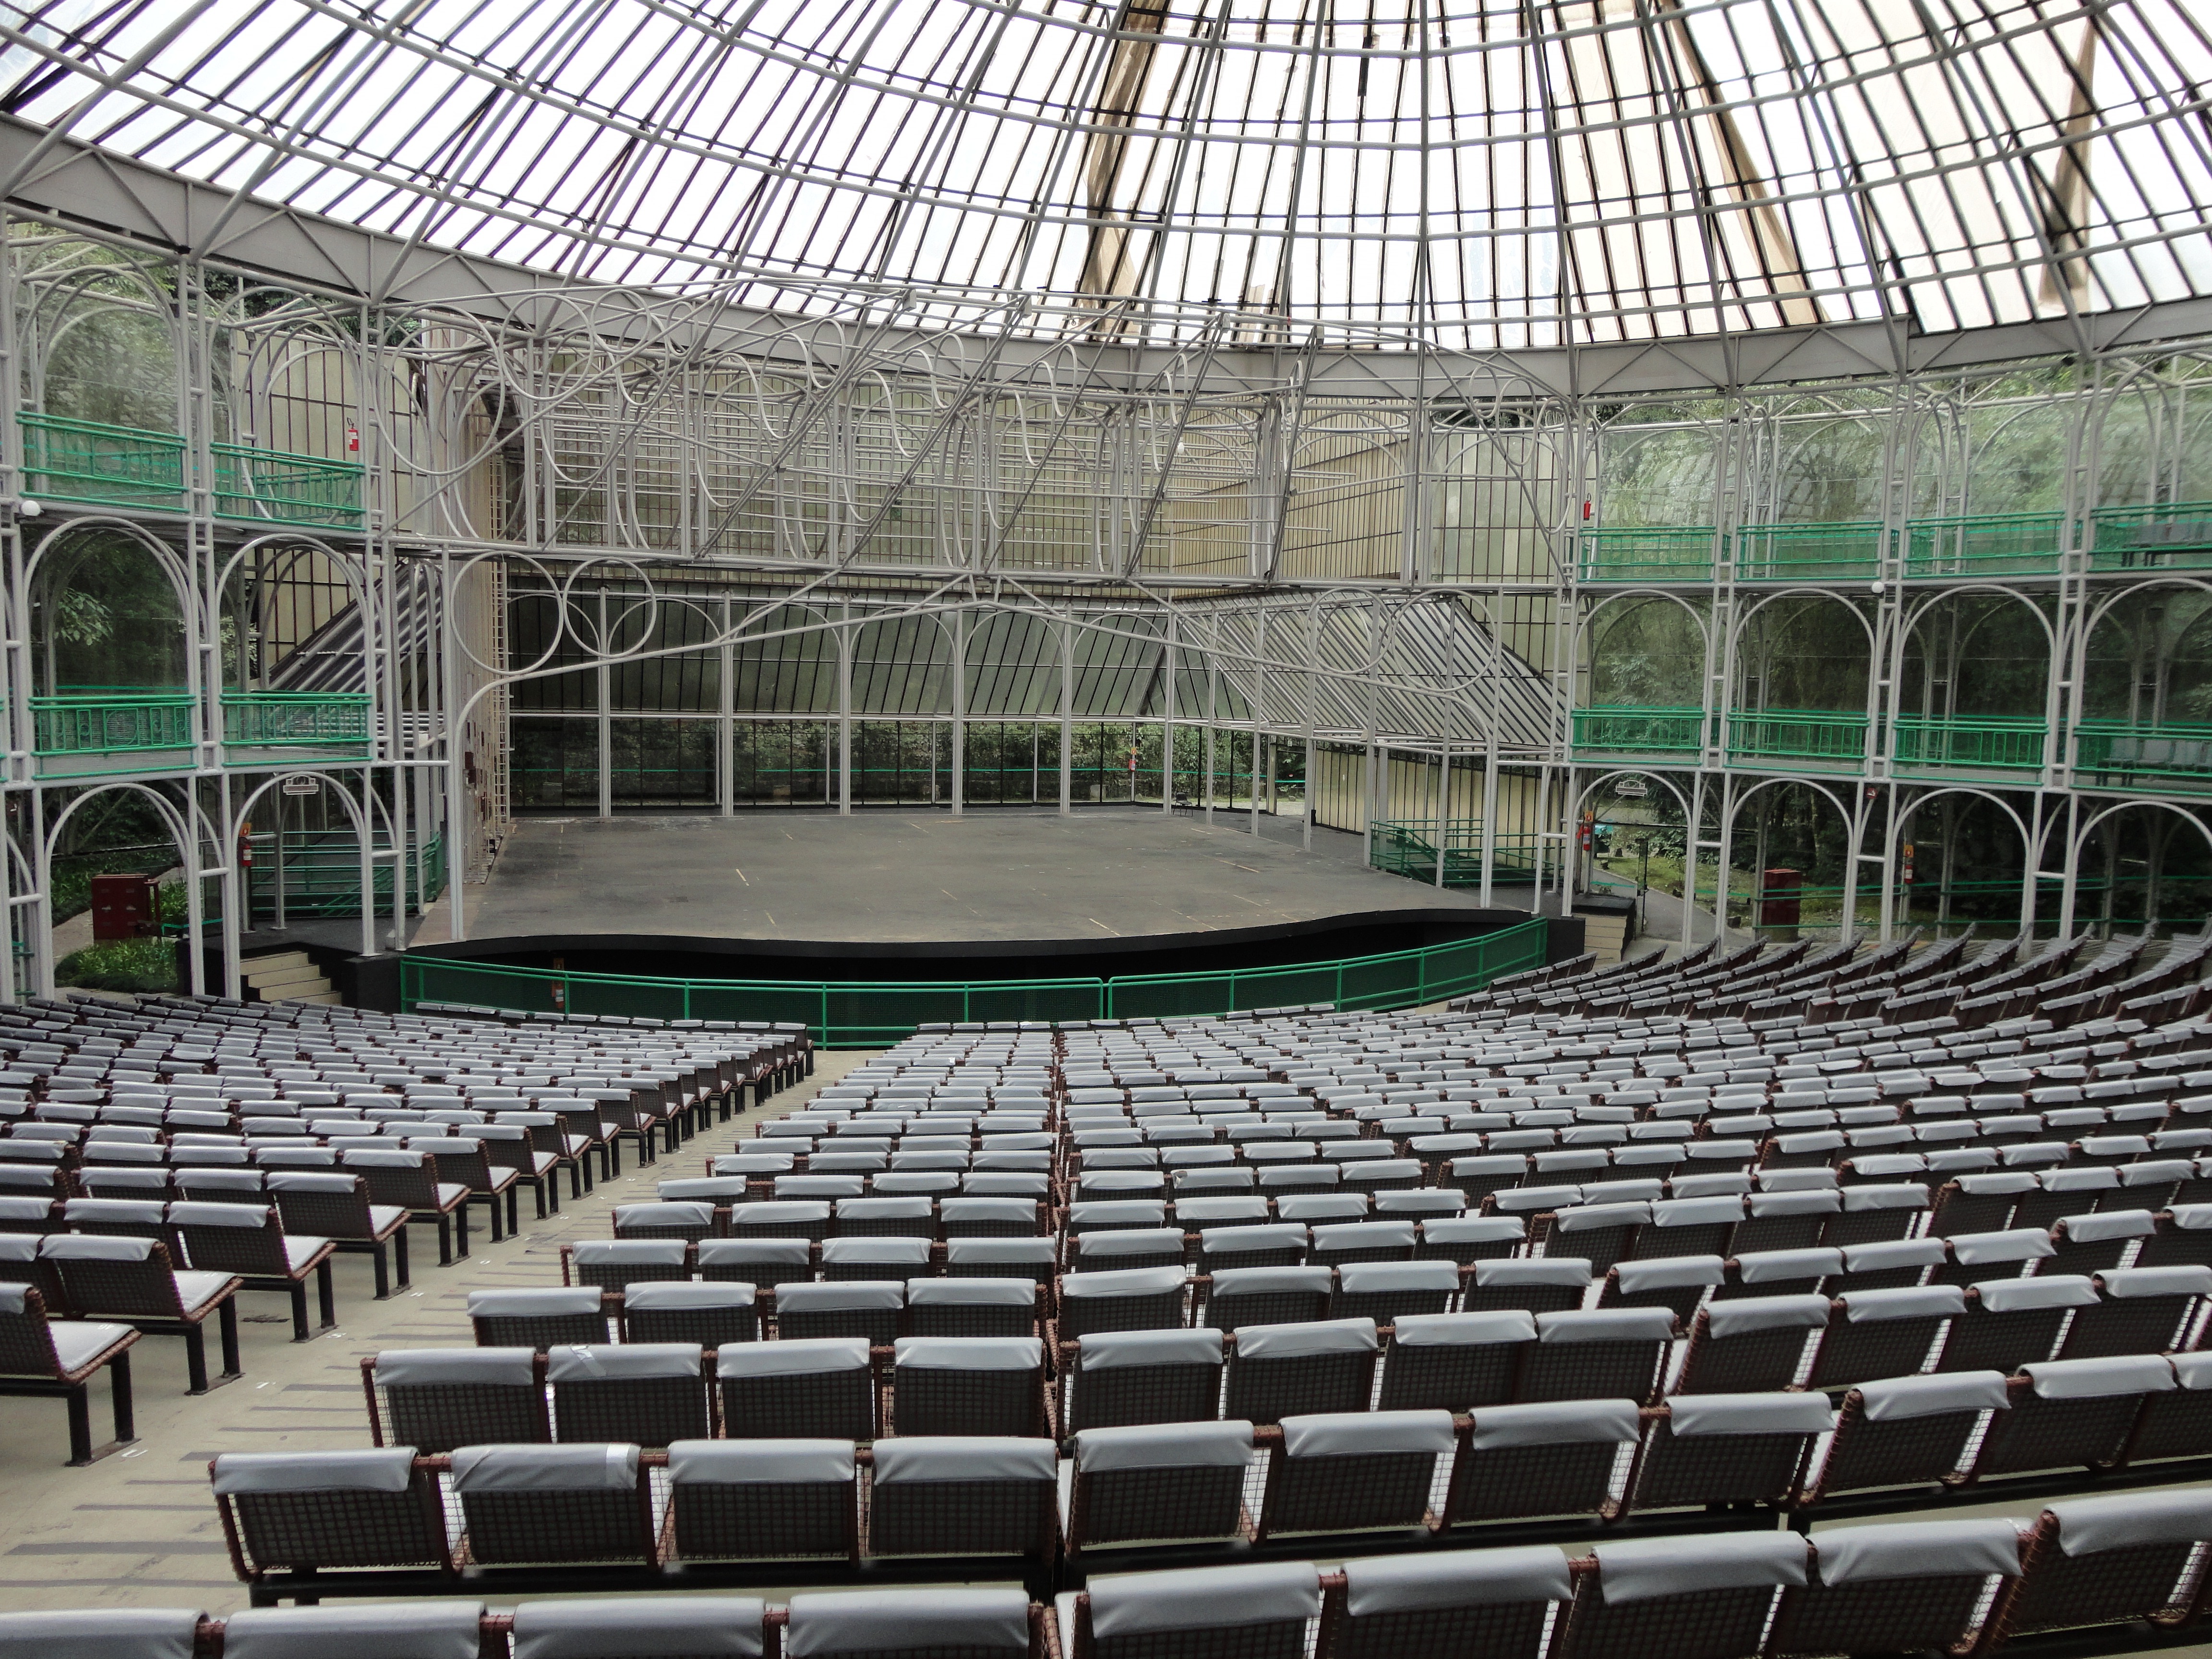
structure, auditorium, stadium, theatre, arena, convention center, sport venue, soccer specific stadium, music venue, show house, opera de arame